The Log from the Sea of Cortez

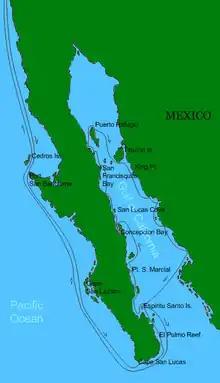
The route around the Gulf of California taken by the "Western Flyer"

The "Western Flyer" is a purse seiner, that was crewed by Tony Berry, the captain; "Tex" Travis, the engineer; and two able seamen, "Sparky" Enea and "Tiny" Colletto. Stocked with supplies, collecting equipment and a small library, the boat put out to sea on the afternoon of March 11, 1940.